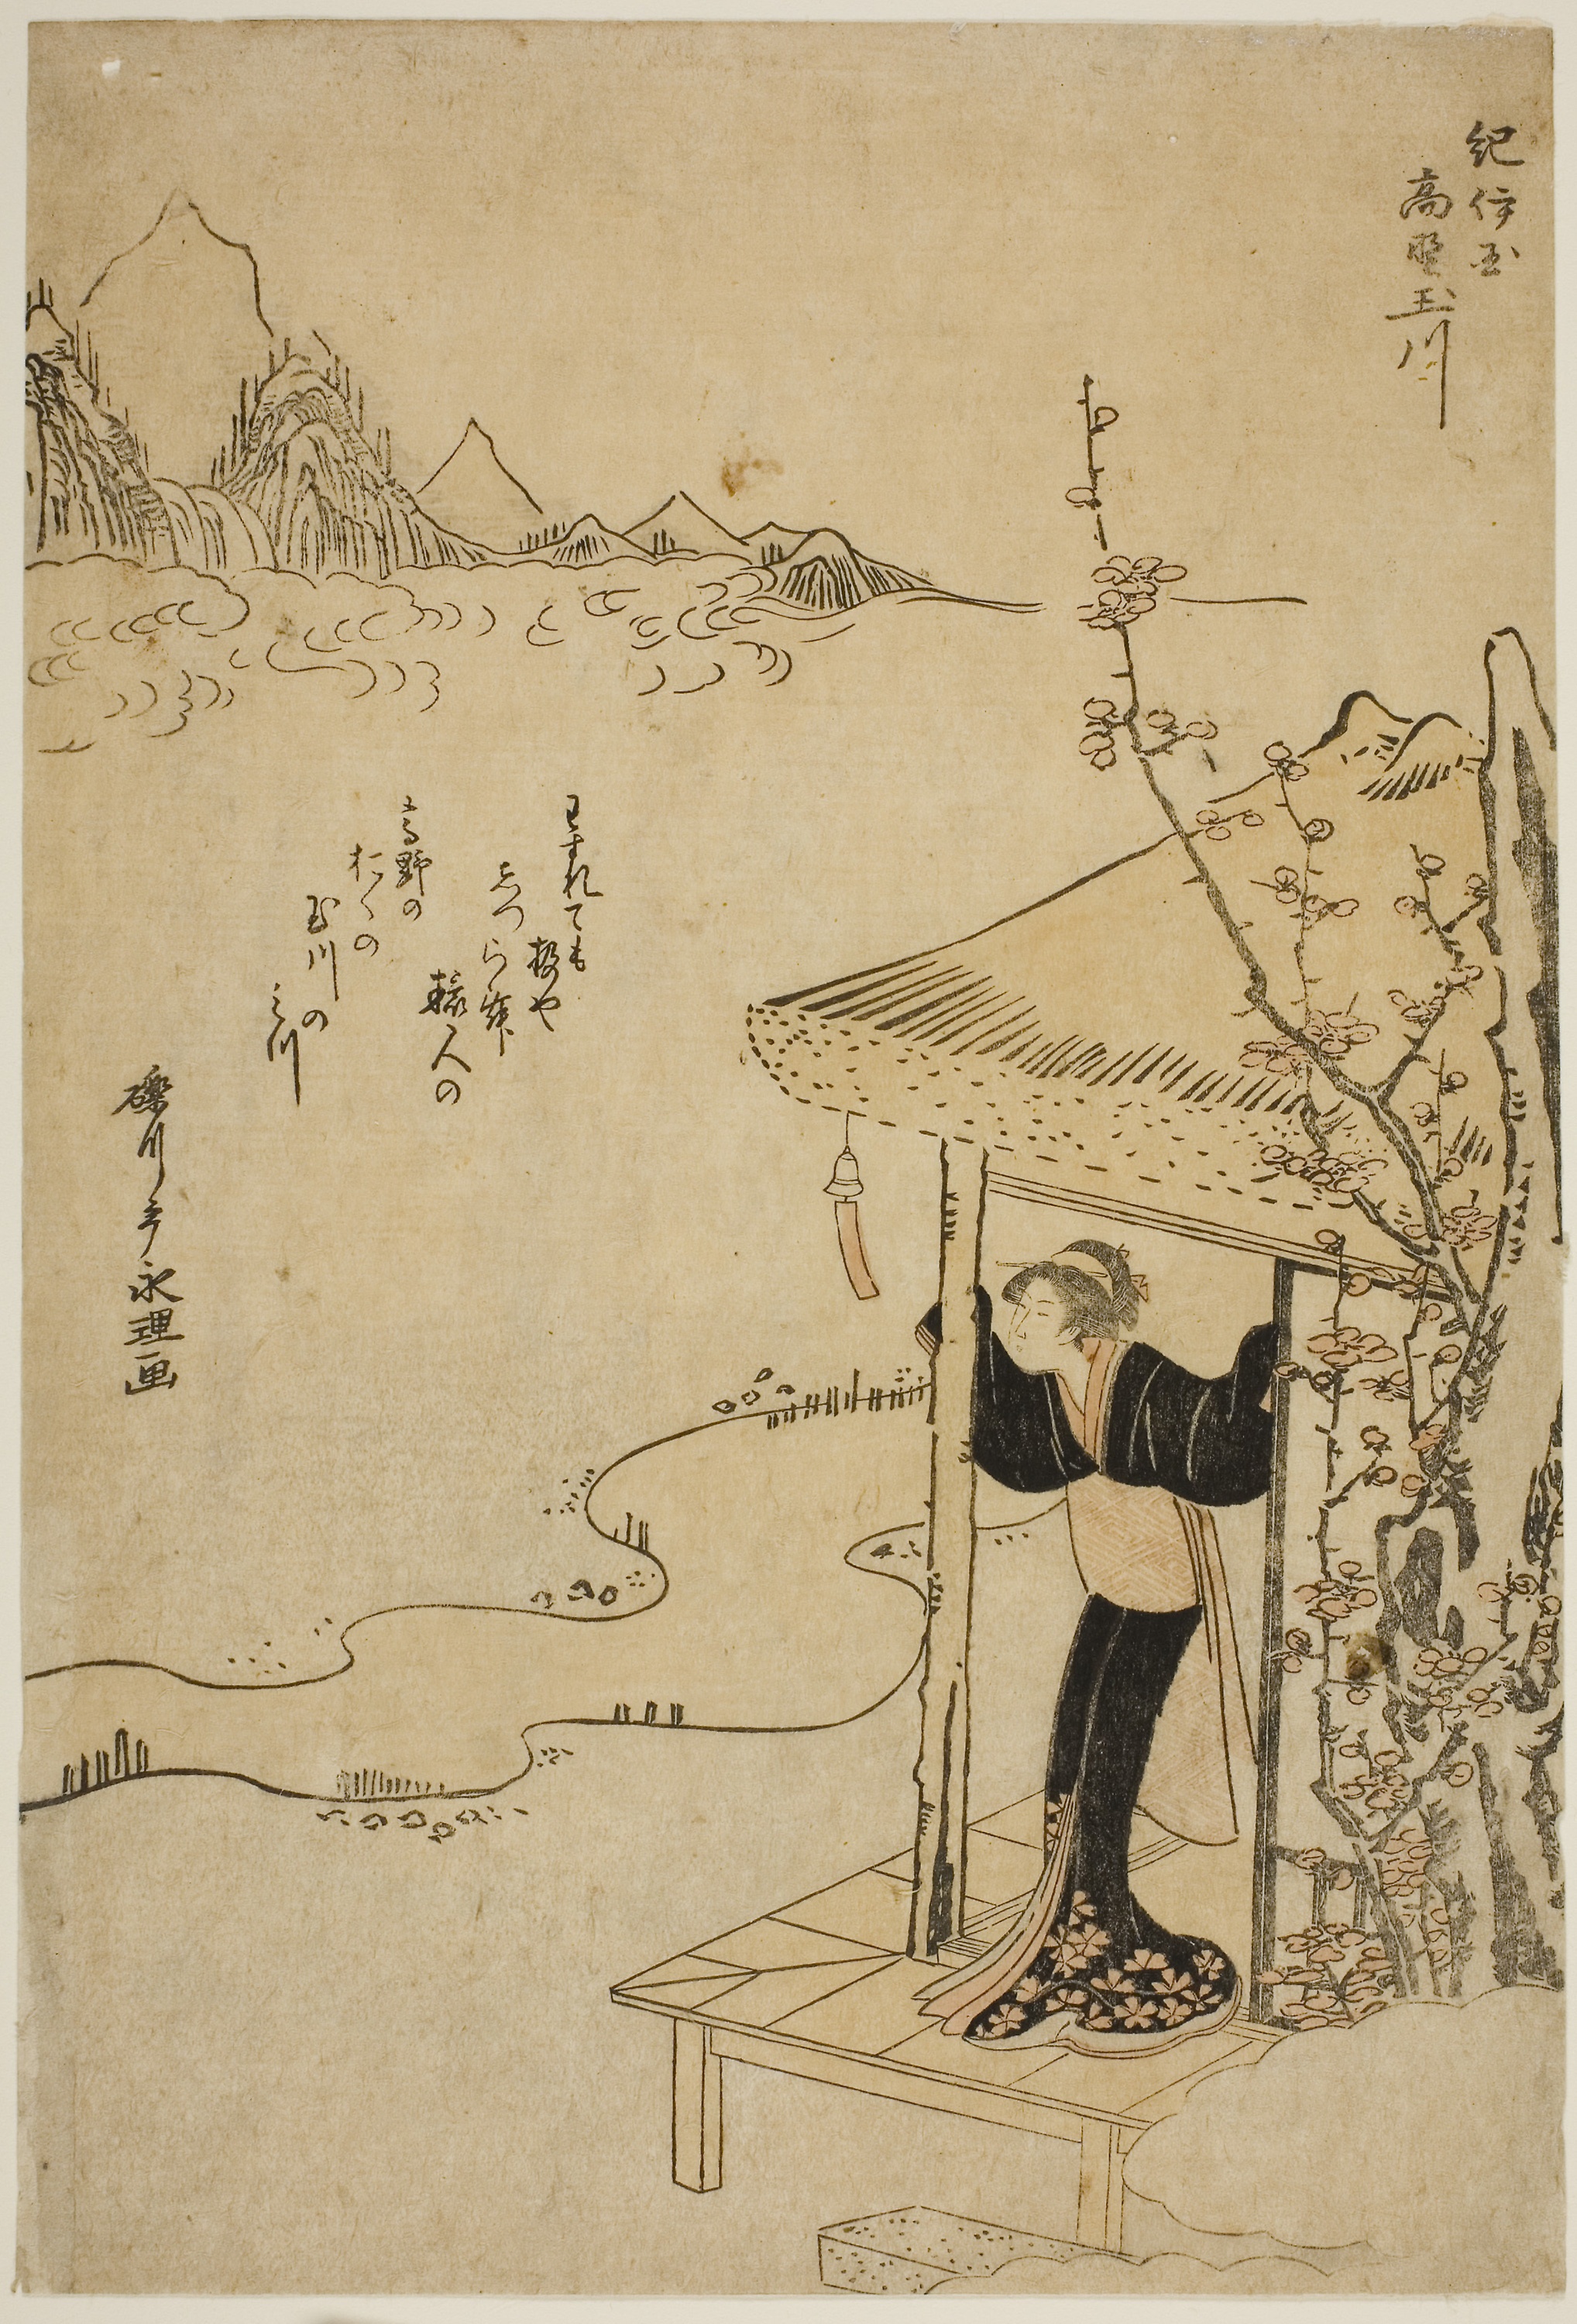
text, art, plant, illustration, drawing, artwork, paper